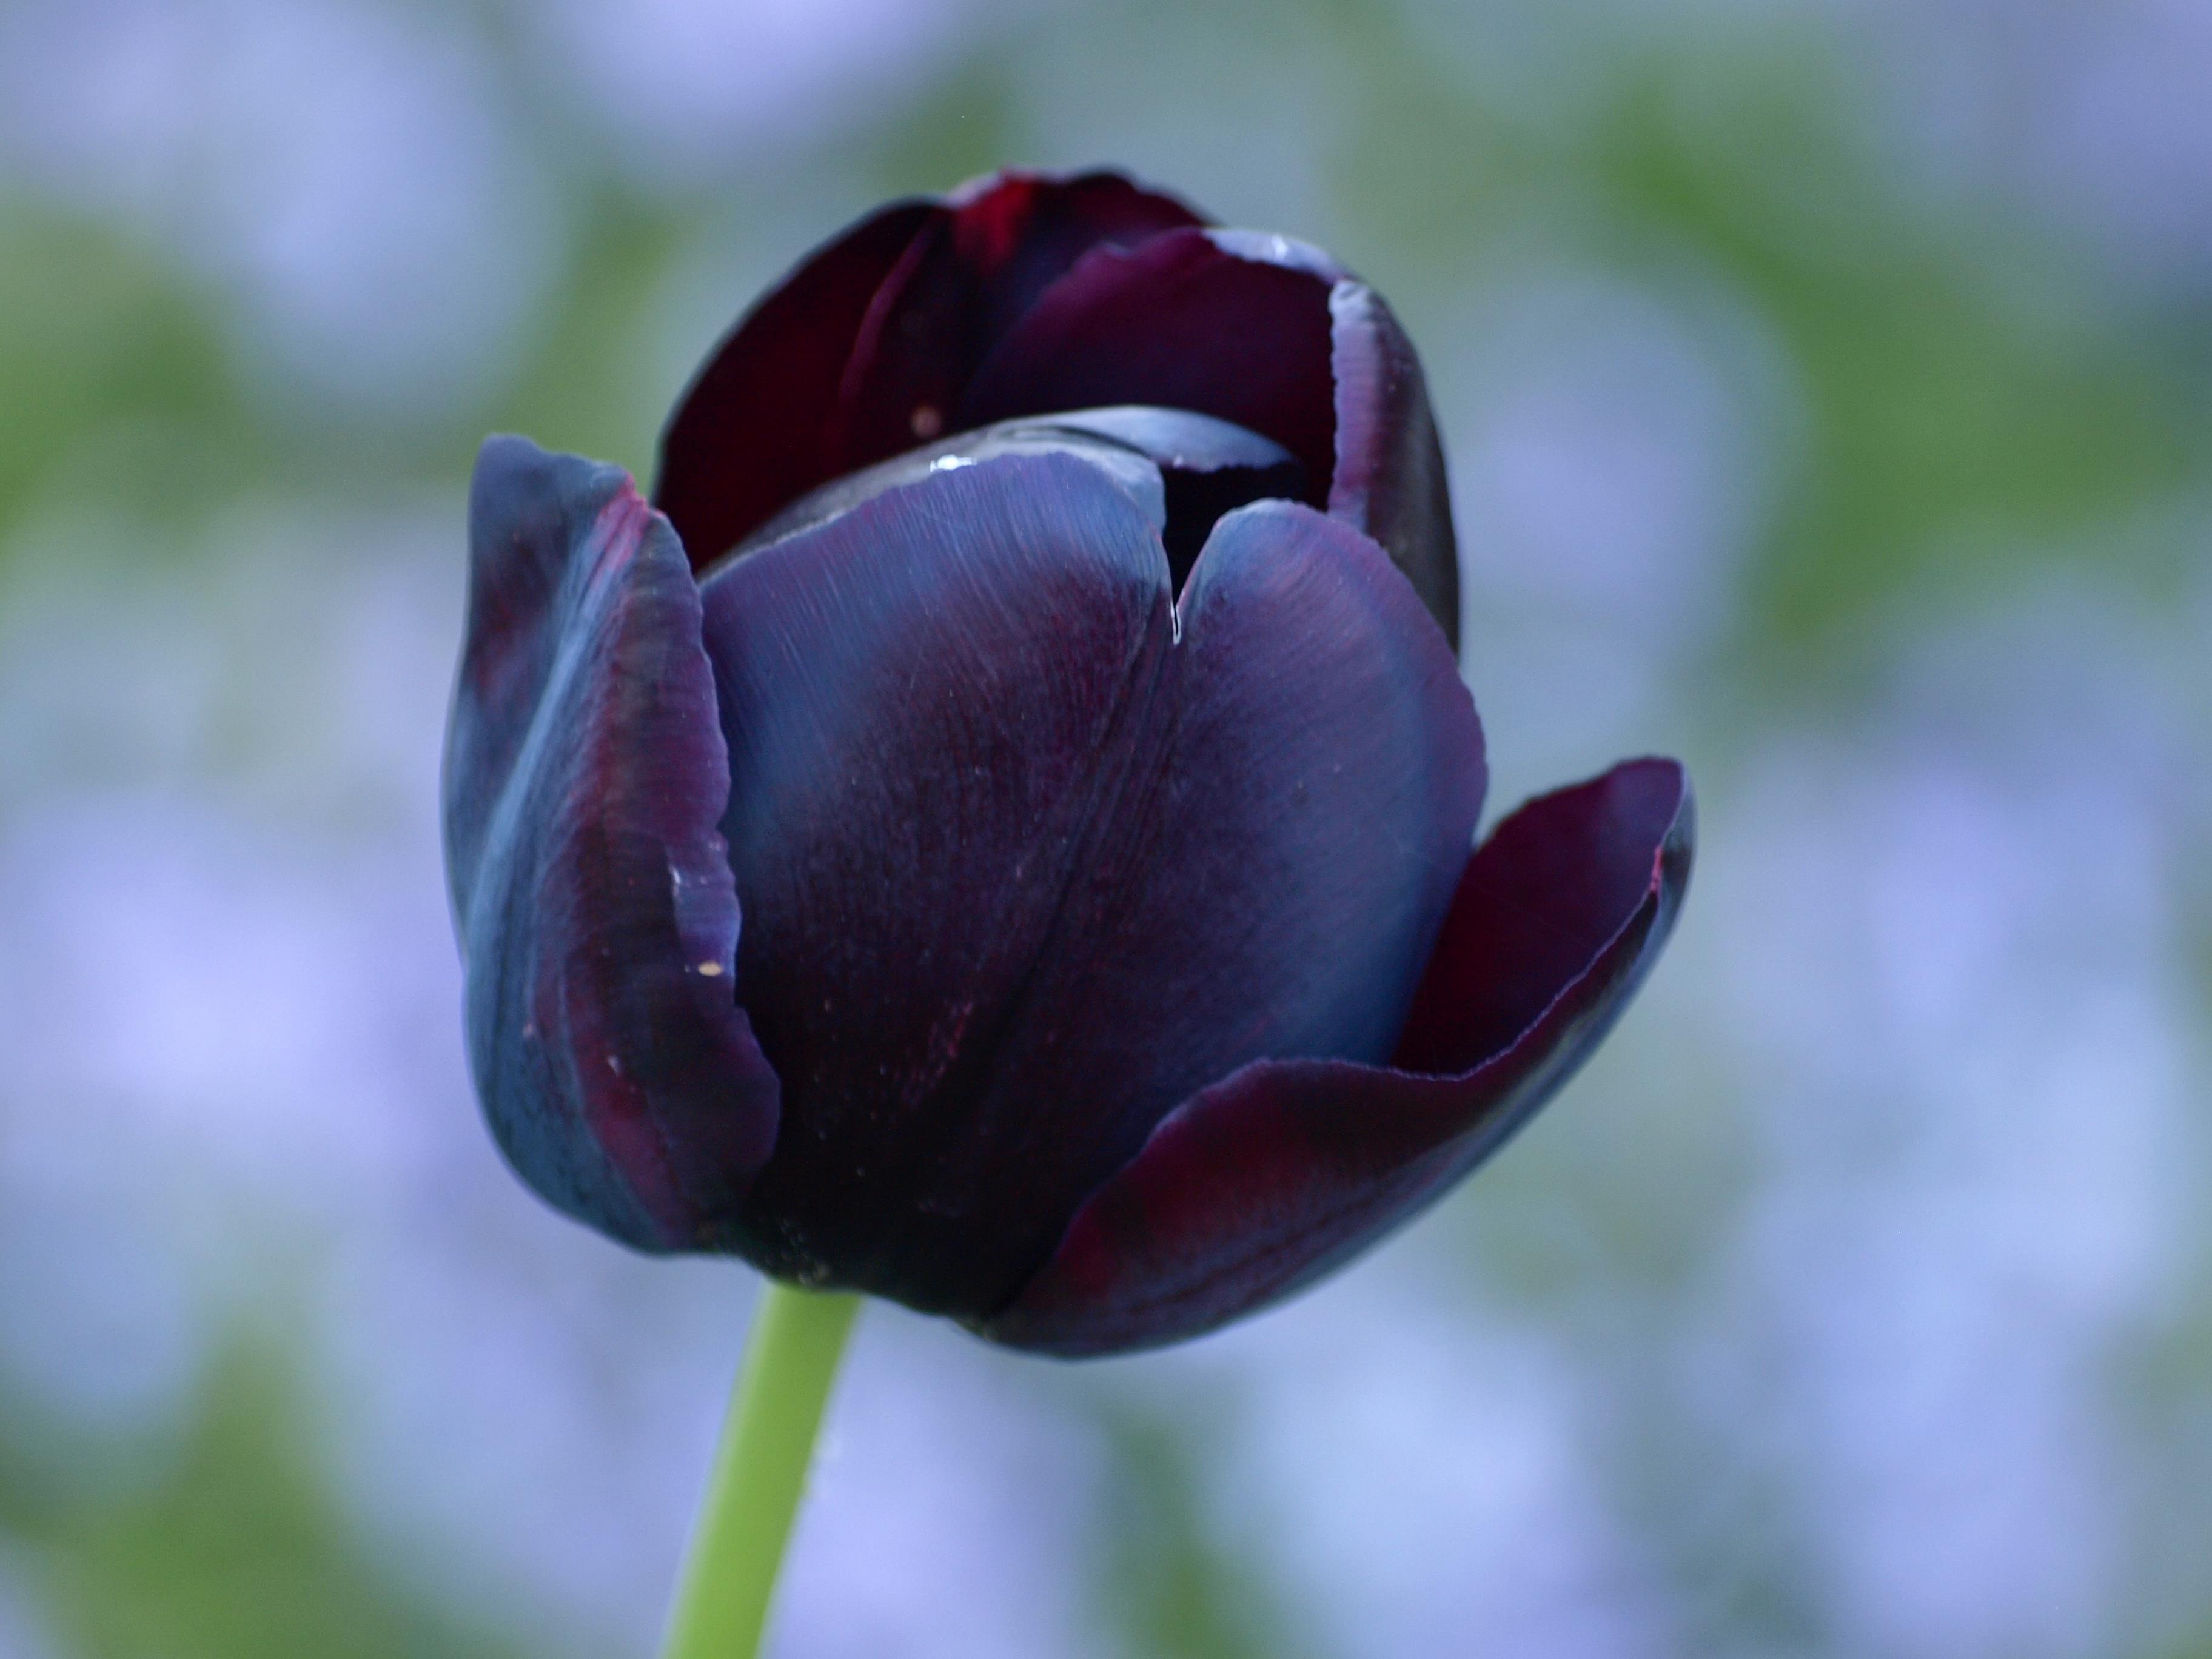
blossom, plant, photography, flower, petal, tulip, spring, botany, black, flora, flowers, close up, lily, bud, macro photography, flowering plant, schnittblume, plant stem, land plant